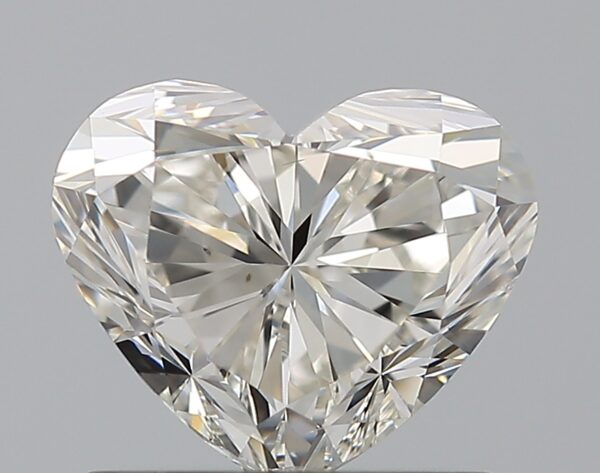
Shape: heart
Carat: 1.01
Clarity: SI1
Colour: I
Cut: EX
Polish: EX
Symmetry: VG
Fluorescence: N
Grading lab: GIA
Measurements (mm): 5.86 x 6.97 x 4.13